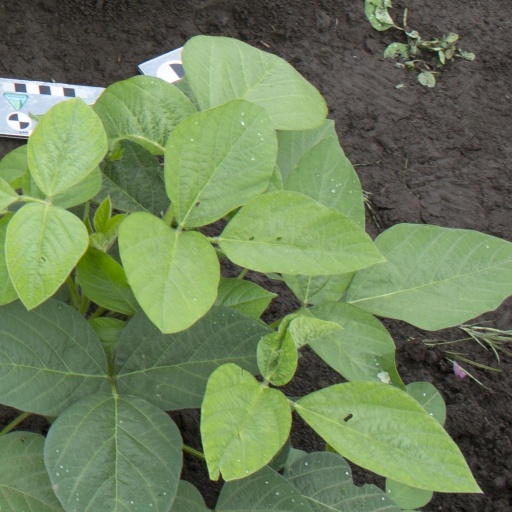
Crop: soybean